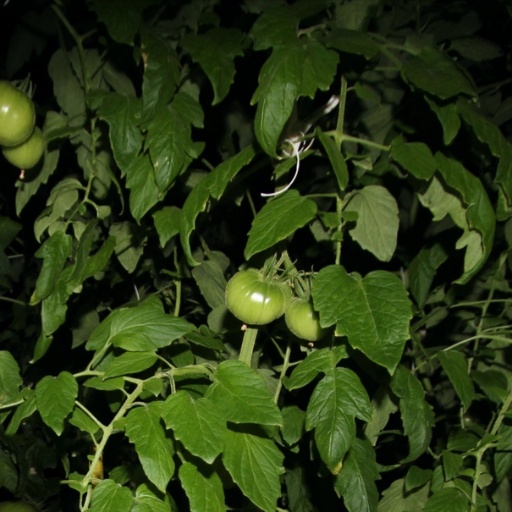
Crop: tomato